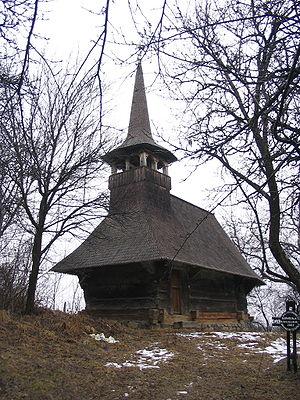
Dobrin est une commune roumaine du județ de Sălaj, dans la région historique de Transylvanie et dans la région de développement du Nord-ouest.